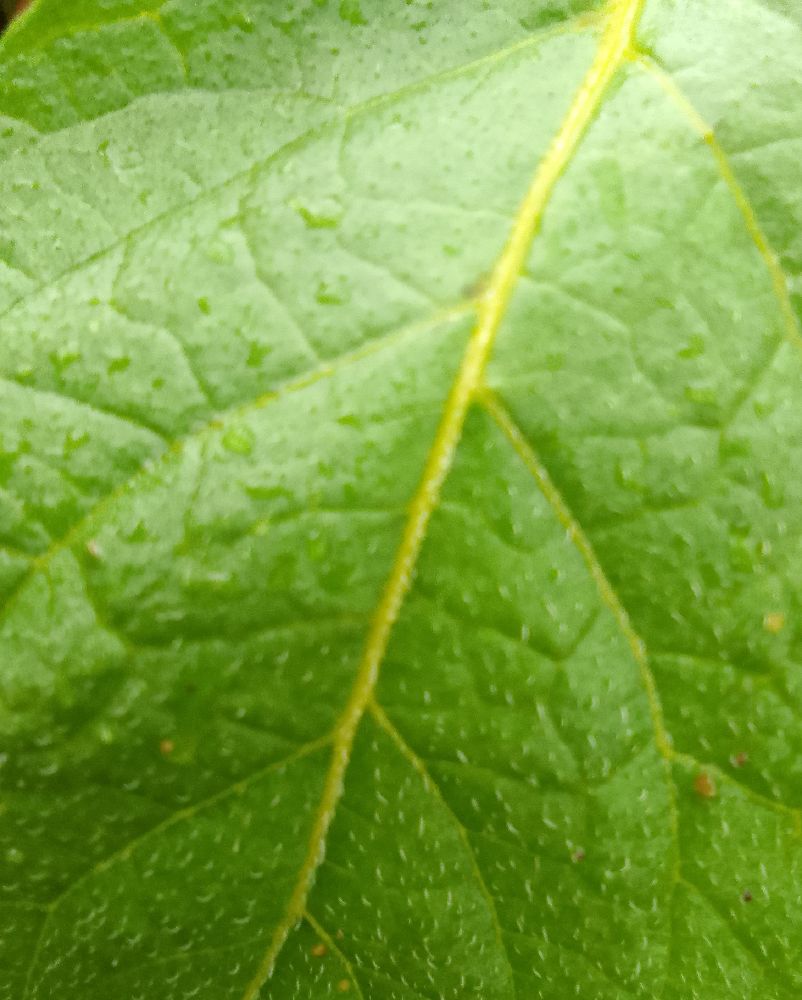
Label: Healthy